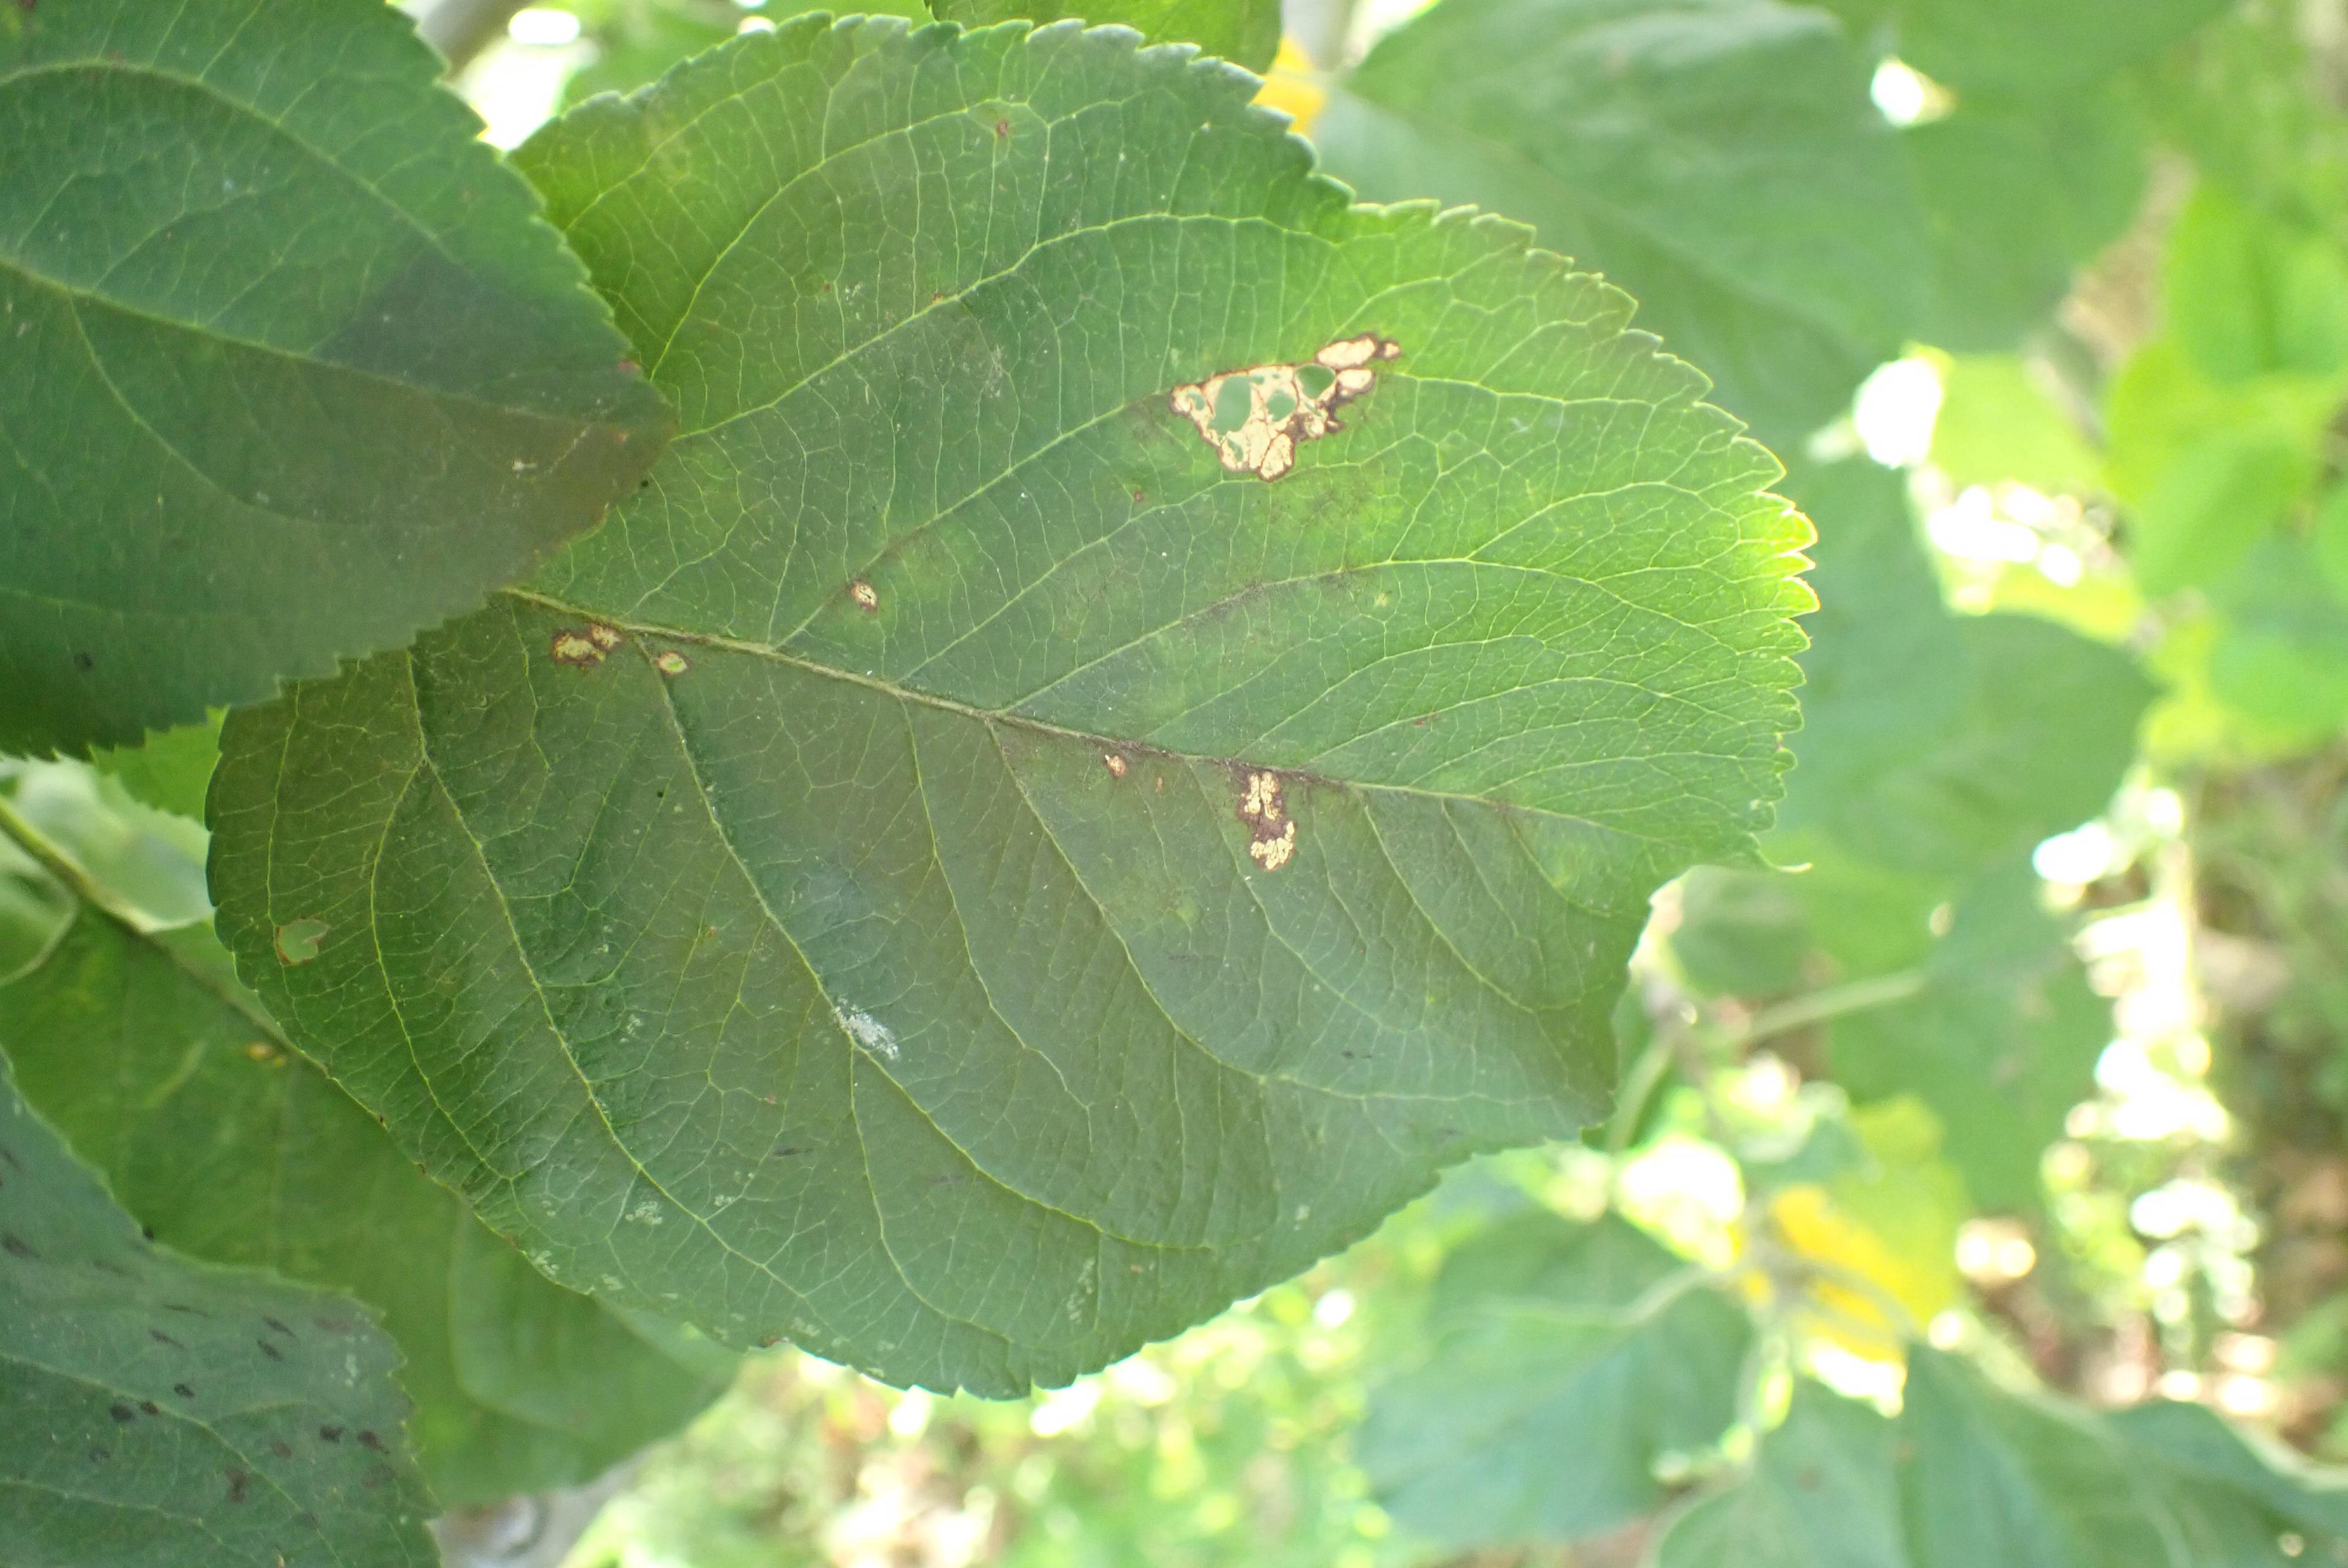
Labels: complex